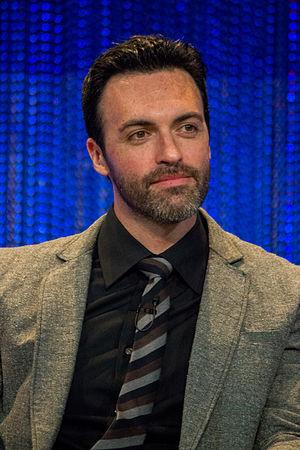
Why Women Kill, ou Beautés meurtrières au Québec, est une série télévisée américaine créée par Marc Cherry et diffusée depuis le 15 août 2019 sur le service CBS All Access.
Reid Scott est un acteur américain.
Cet article présente le guide des épisodes de la première saison de la série télévisée américaine Why Women Kill.